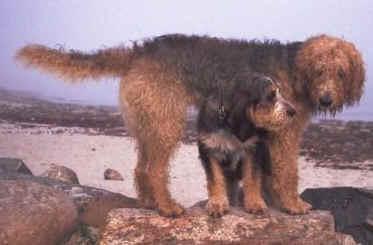
otterhound